Saltwater fish

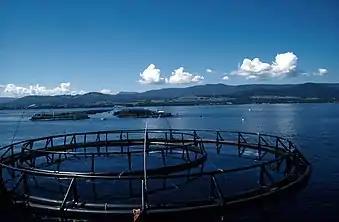
Photo of cage aquaculture located in Australia

Aquaculture is defined as the farming of aquatic organisms in controlled environments for the purpose of providing food and resources for humans. Aquaculture can take place in both marine and freshwater environments, however, because this is the saltwater fish page this entry will only cover the effects of aquaculture on marine fishes. The rising global demand for fish has contributed to the increase in aquaculture. Due to the decline of many wild fish stocks, aquaculture is the fastest growing food production system that contributes about 50% of the worlds fish supply. There is a lot of debate on whether or not aquaculture is an environmentally sustainable practice, yet the socioeconomic benefits that humans receive is tough to argue against. That being said there are significant negative effects that aquaculture, especially cage aquaculture, has on the surrounding environment.